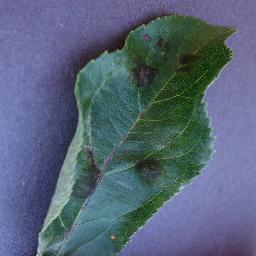
Label: Apple___Apple_scab